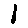
Label: 1